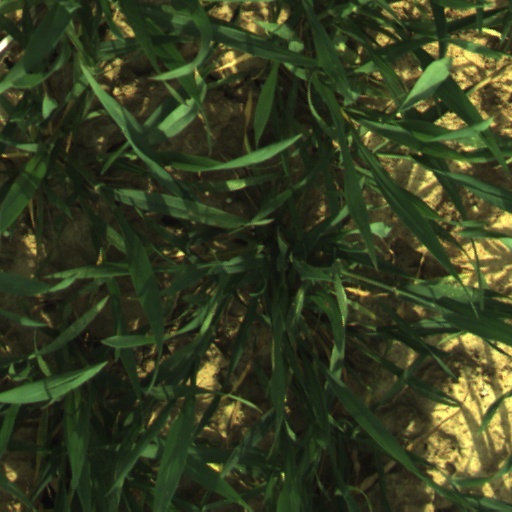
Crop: wheat